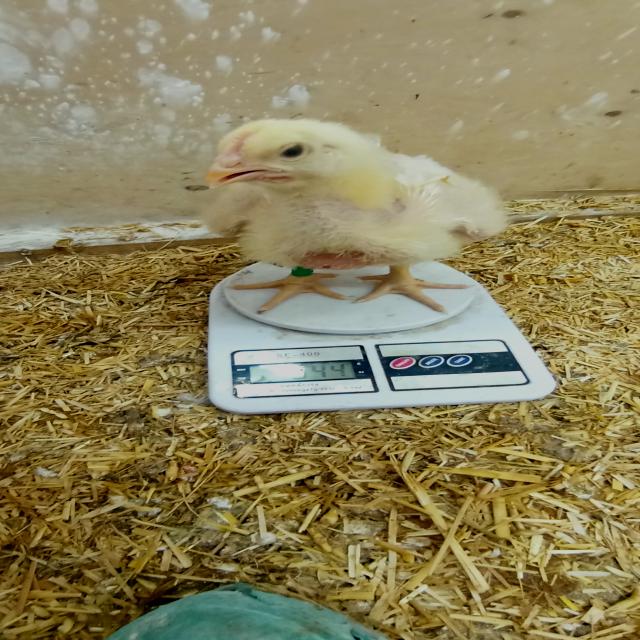
Weight: 649 g